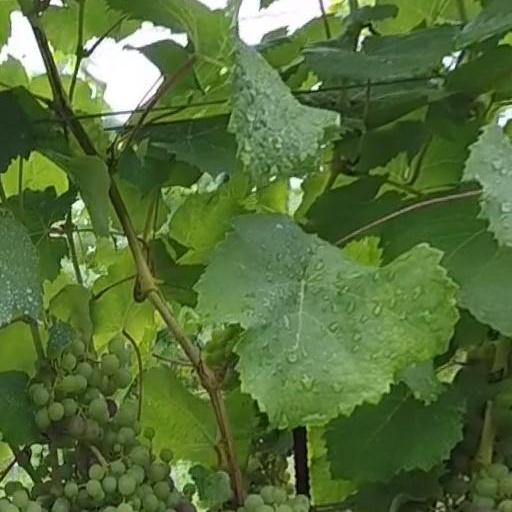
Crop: grape